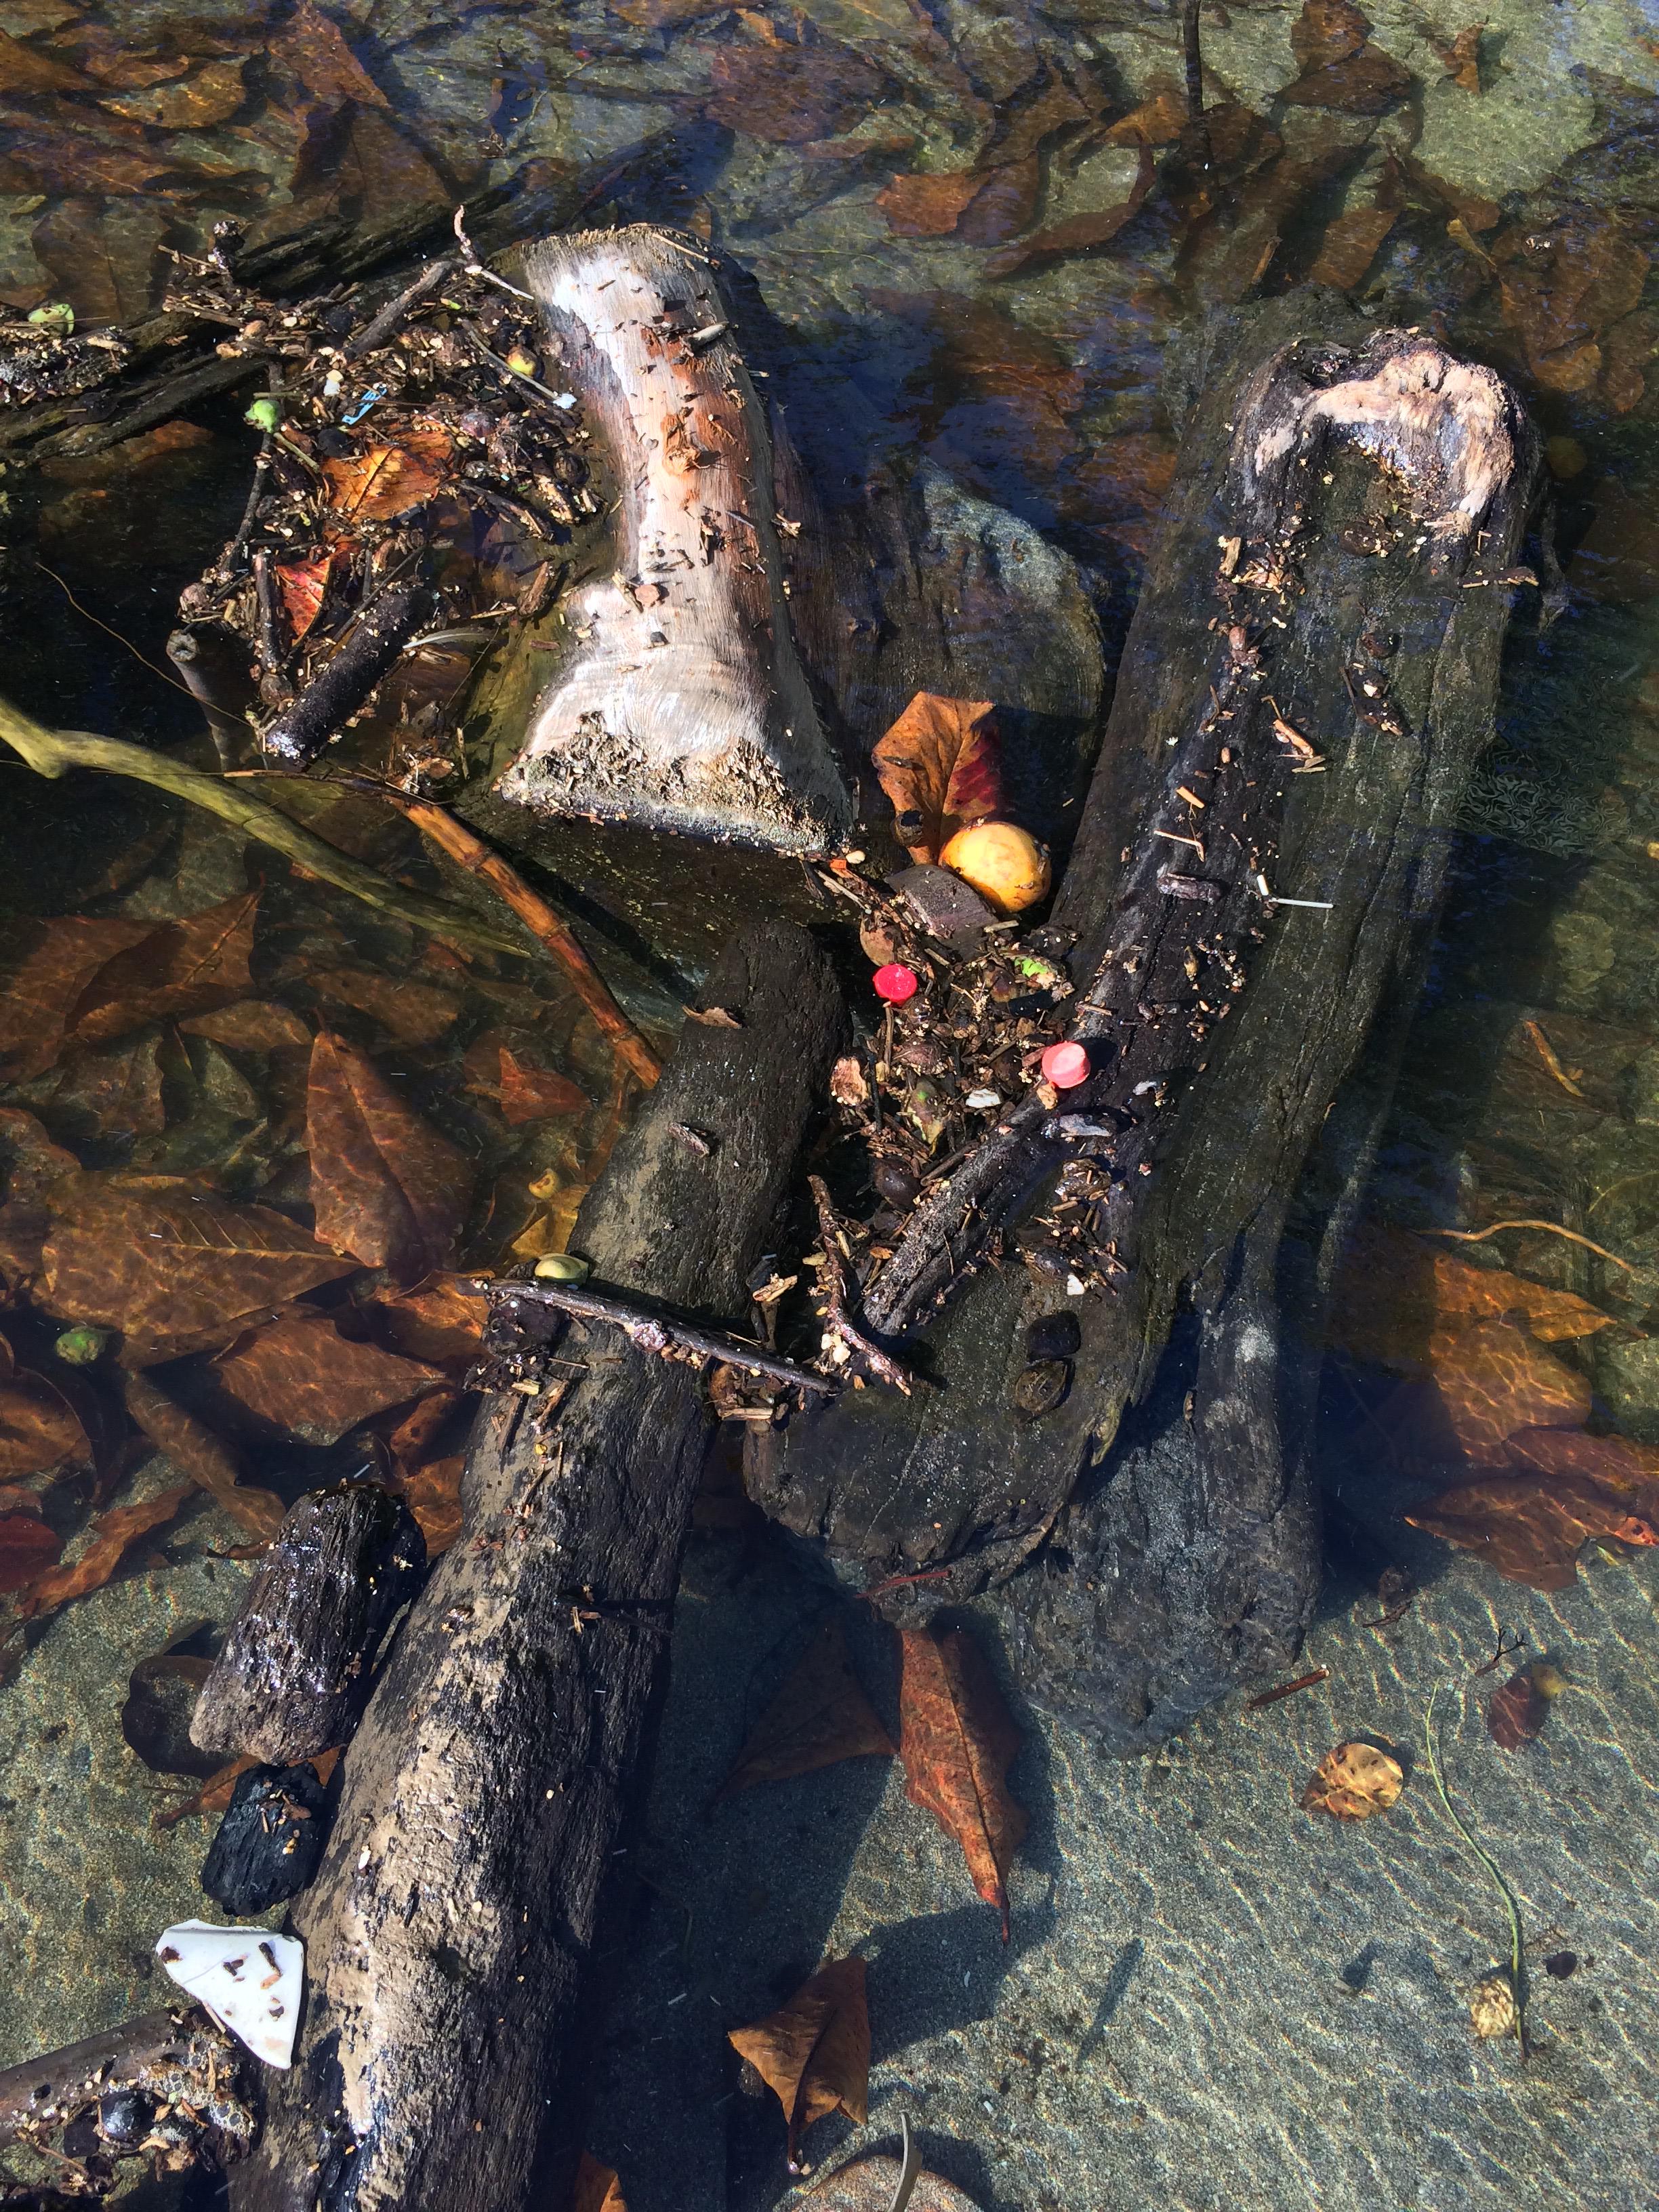
Object: Plastic bottle cap (Bottle cap)

Object: Plastic bottle cap (Bottle cap)

Object: Other plastic (Other plastic)

Object: Other plastic (Other plastic)